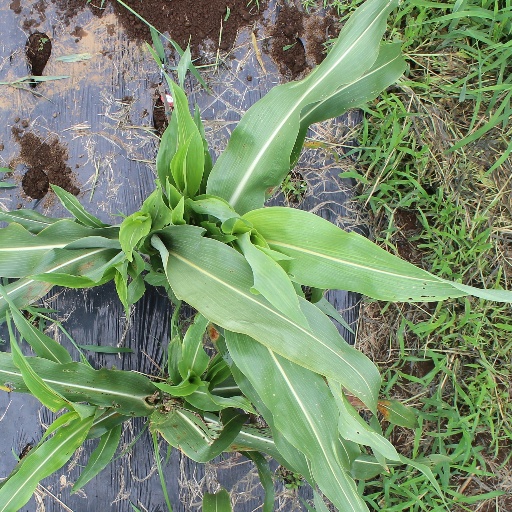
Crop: sorghum